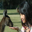
Label: kangaroo